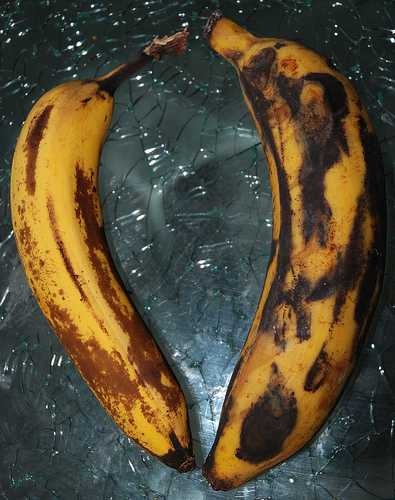
Label: Banana